HMS Agamemnon (1781)

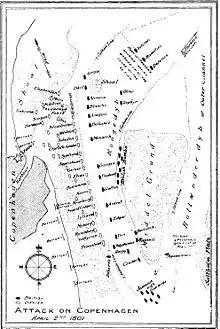
Diagram of the Battle of Copenhagen, showing "Agamemnon" grounded near the Middle Ground

In May 1797, whilst under the command of Captain Robert Fancourt, "Agamemnon" was involved in the Nore mutiny. On 29 May, the North Sea squadron lying in the Yarmouth Roads was ordered to sea. Only three ships, , "Agamemnon" and , obeyed the signal, but "Agamemnon"s crew later mutinied, and sailed the ship back to Yarmouth Roads. The ship was then taken to join the main mutiny at the Nore anchorage, along with , and , arriving on 7 June. After a blockade of London was formed by the mutineers, several ships began to desert the wider mutiny, in many cases being fired upon by the remaining ships. Order was eventually restored aboard "Agamemnon" when the loyal seamen and marines forcibly ejected the hard-line mutineers from the ship. Captain Fancourt was able to secure a pardon for the remaining ship's company.